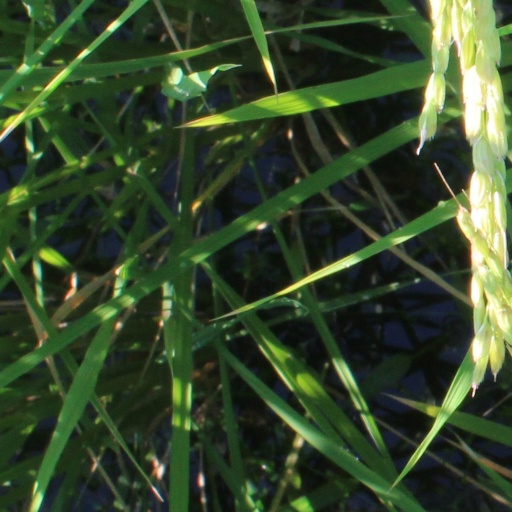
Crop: rice